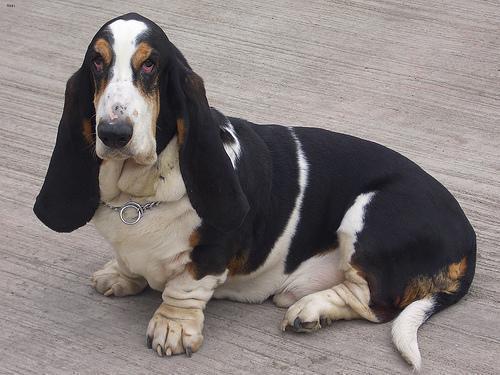
basset hound